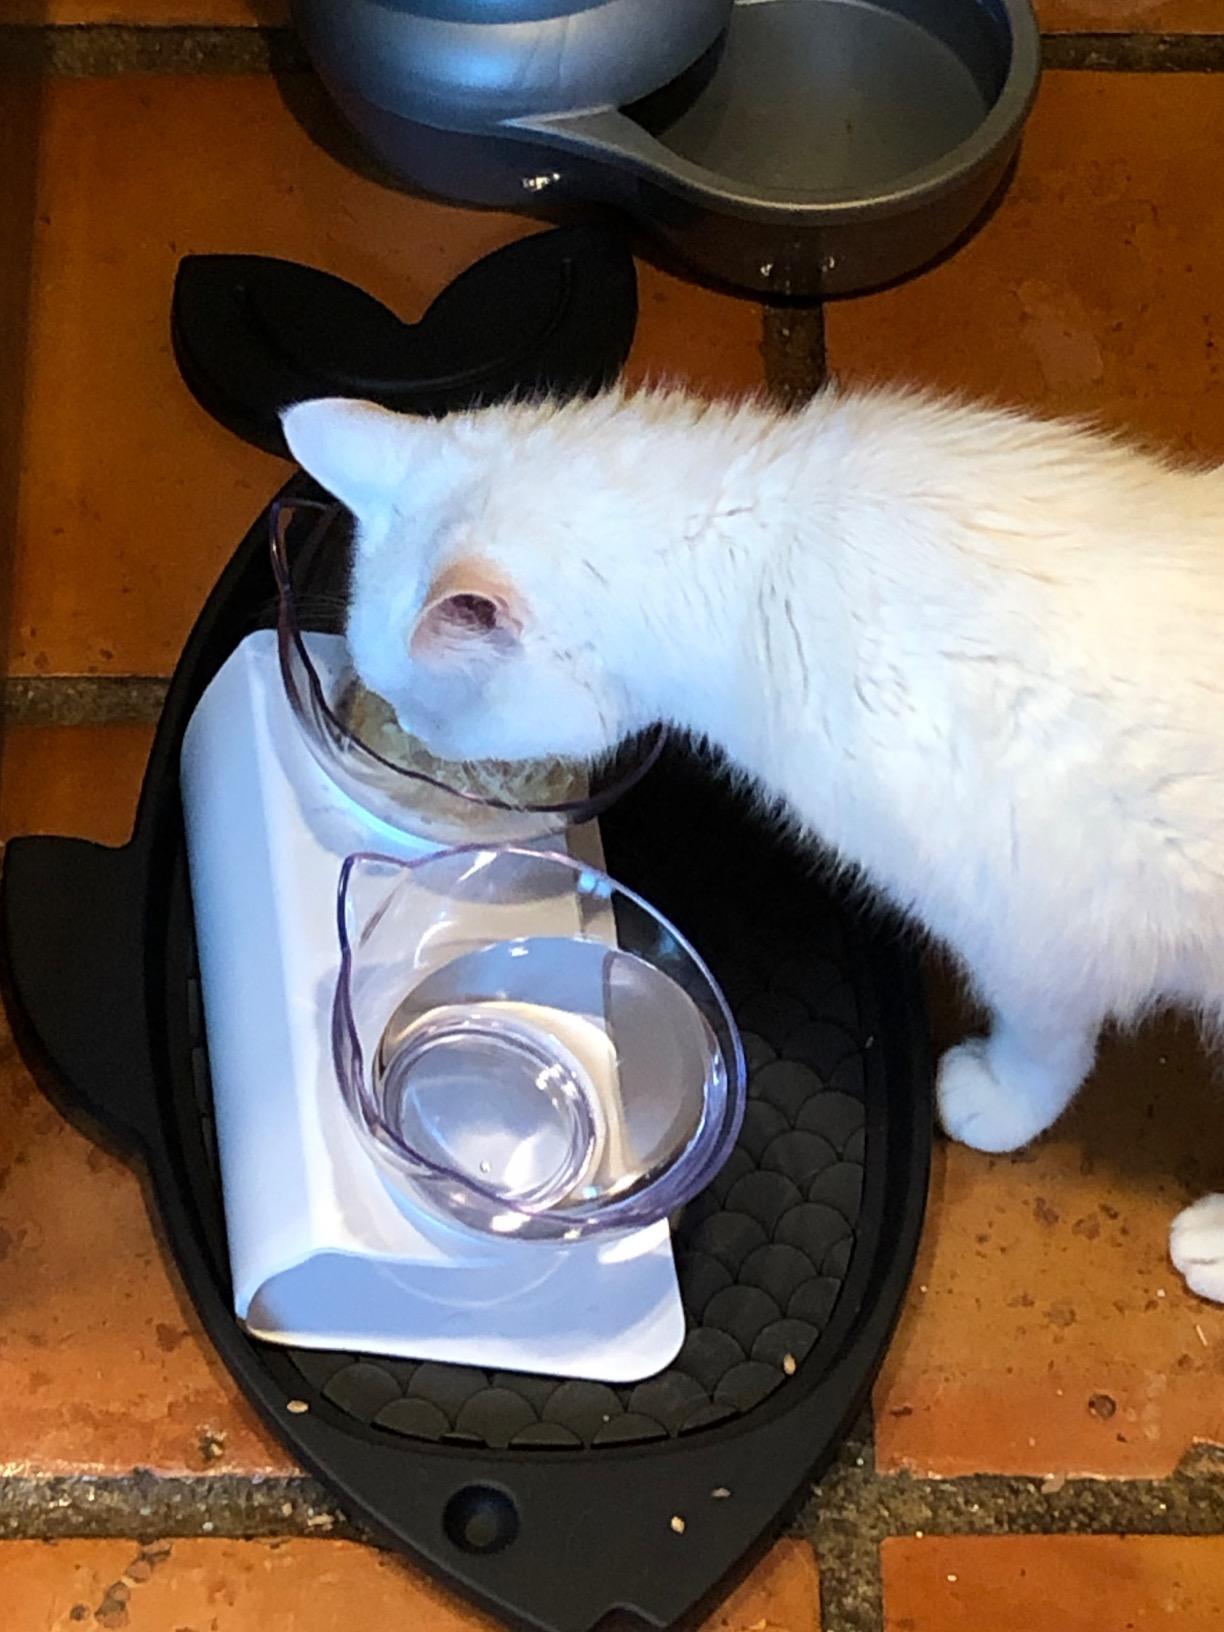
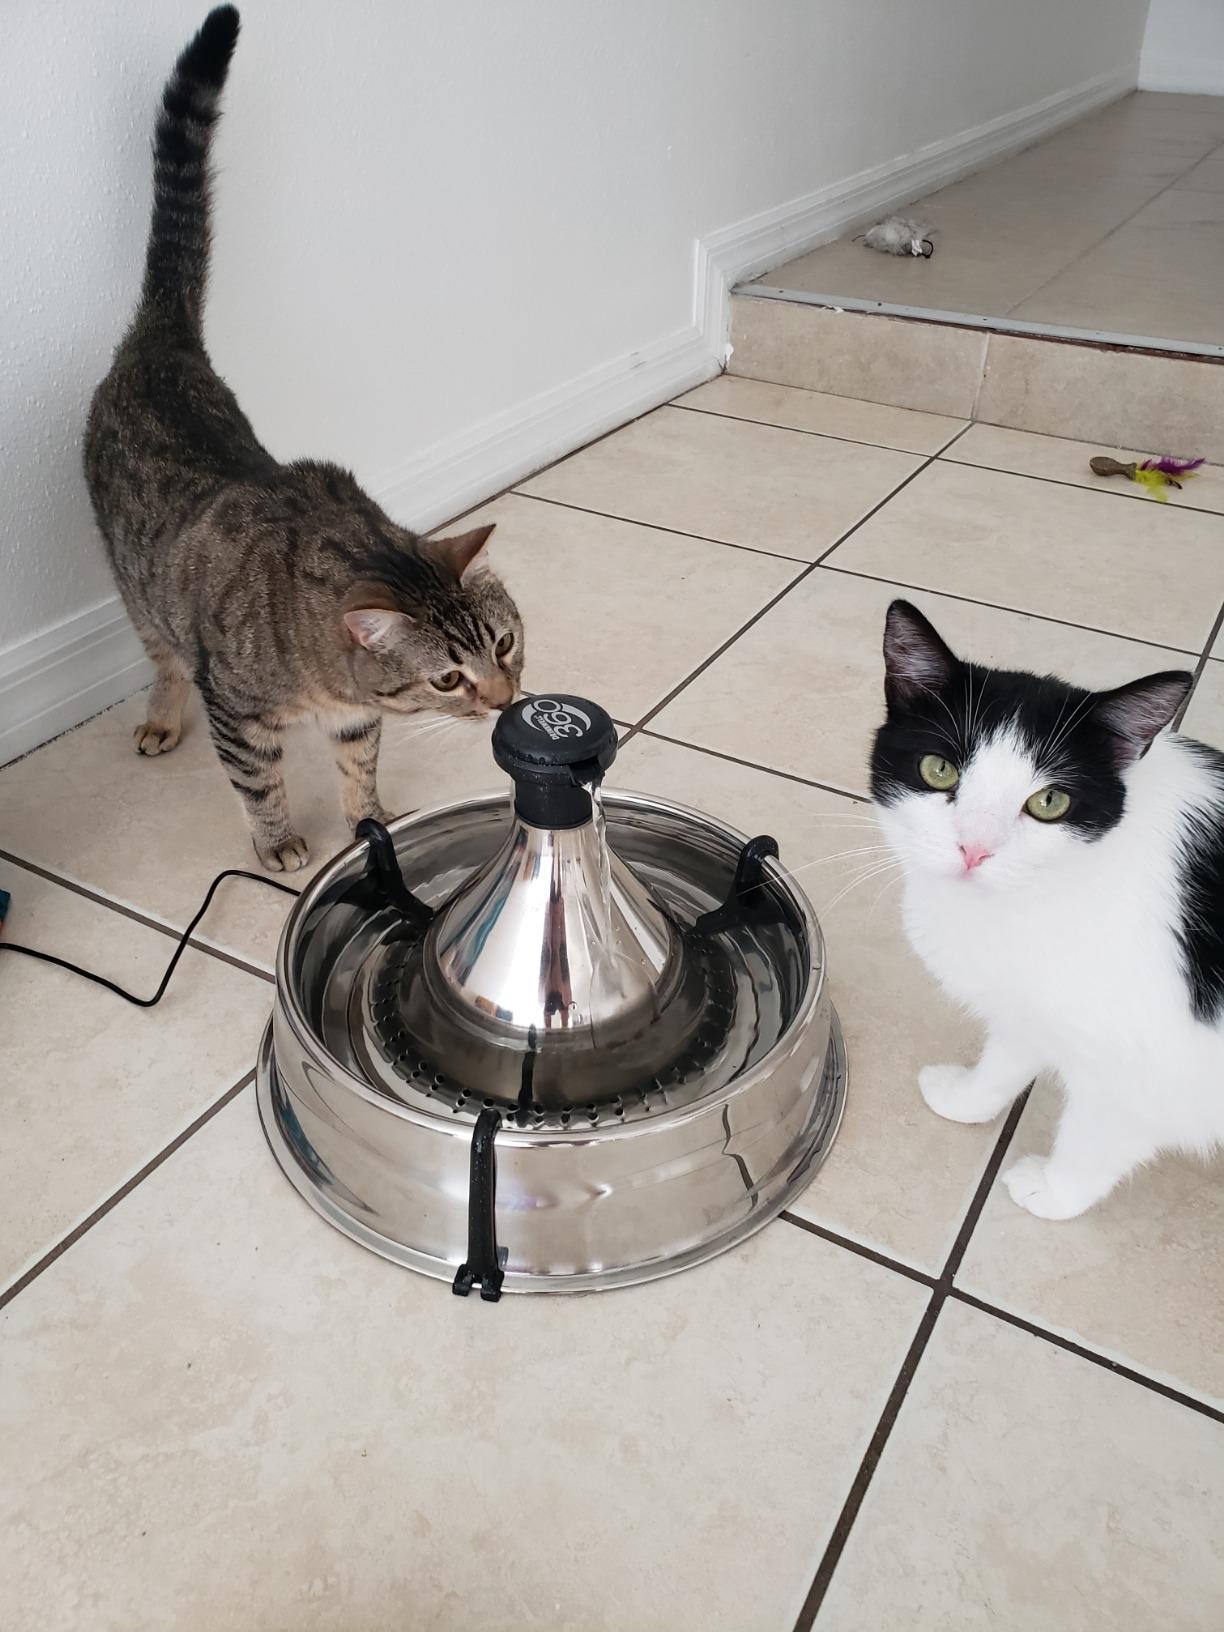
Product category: items_bowl
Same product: no